Setau

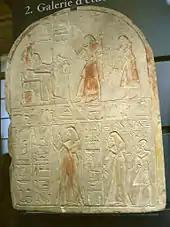
Stela depicting Setau and his wife Nofretmut

Setau attracted the king's attention and records that he was promoted "to be High Steward of Amen. I served as Superintendent of the Treasury and Festival Leader of Amen" before finally being appointed as the Viceroy of Nubia.